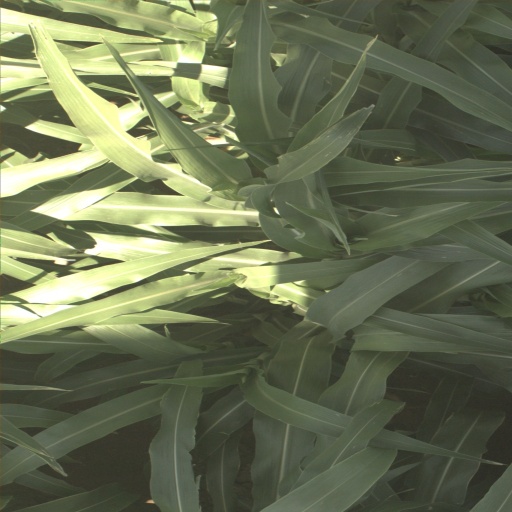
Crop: sorghum